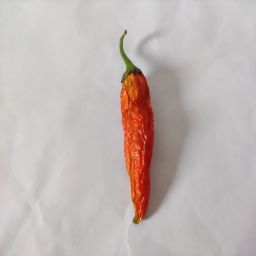
Crop: New Mexico Green Chile
Quality: Dried